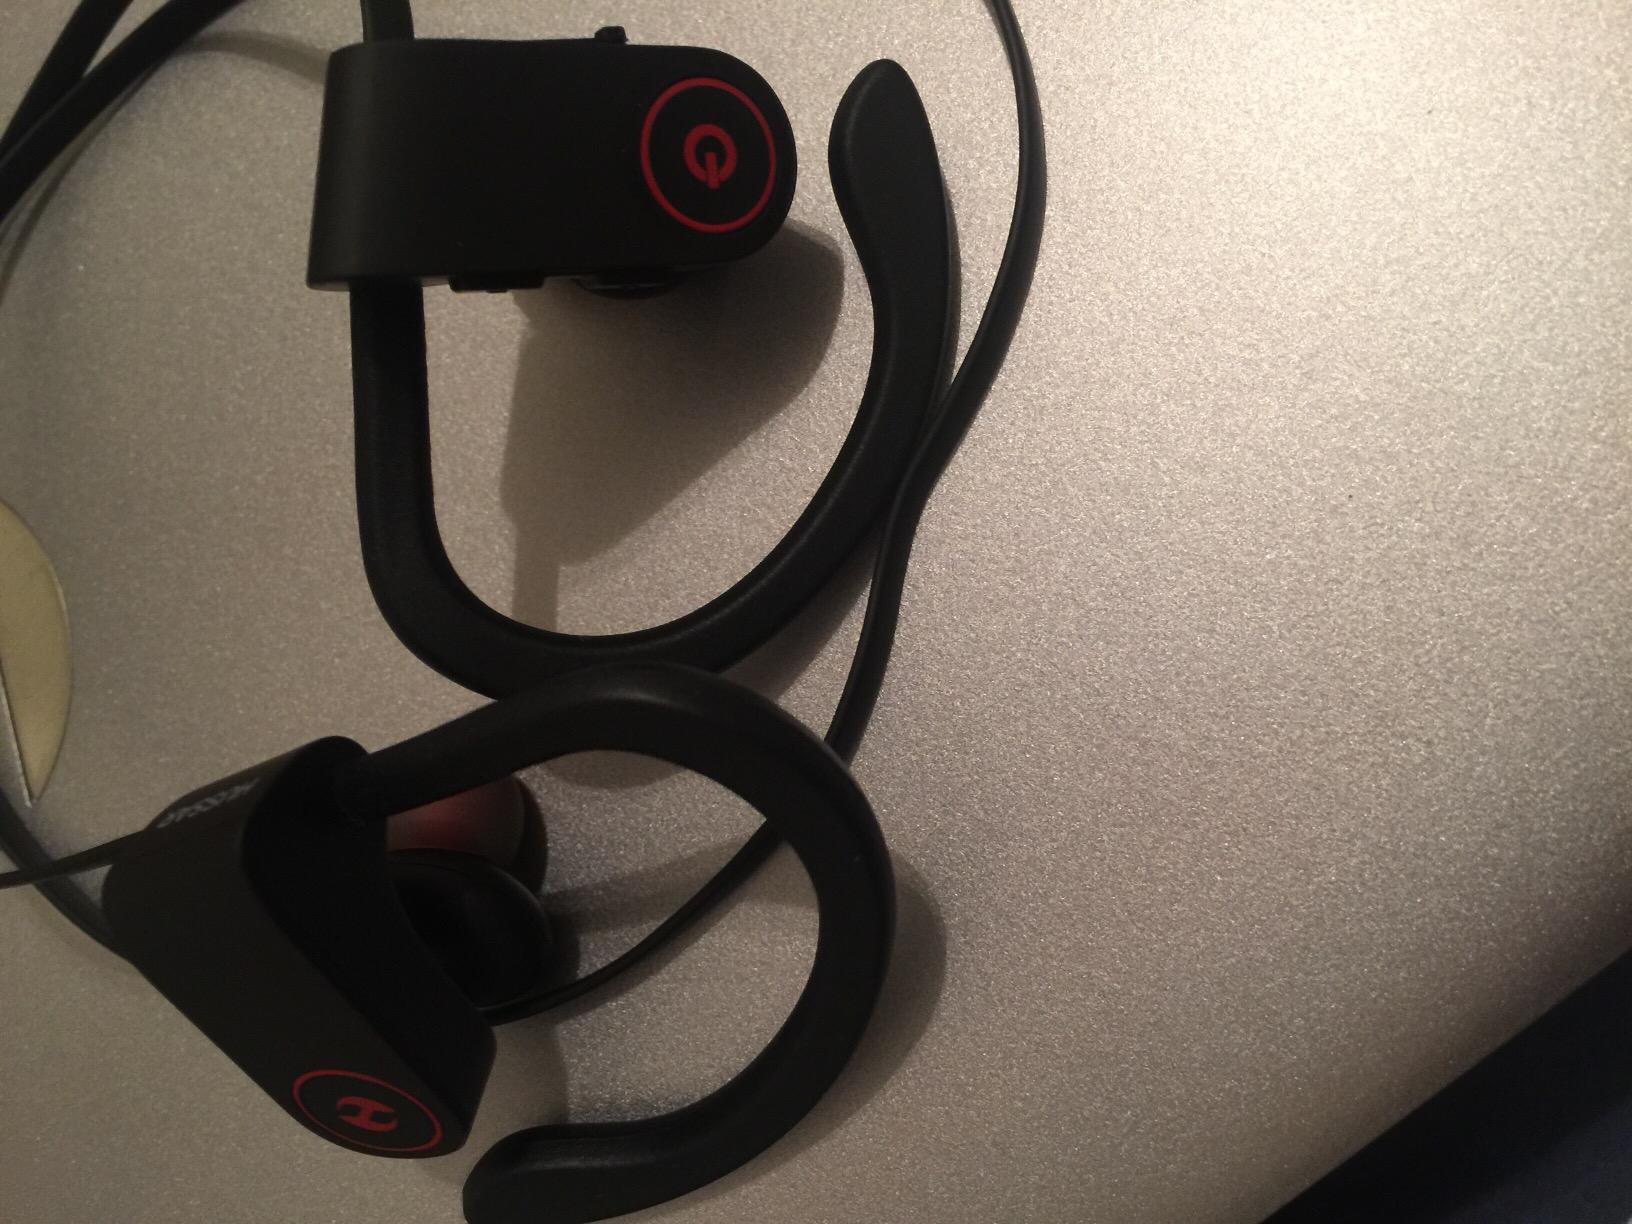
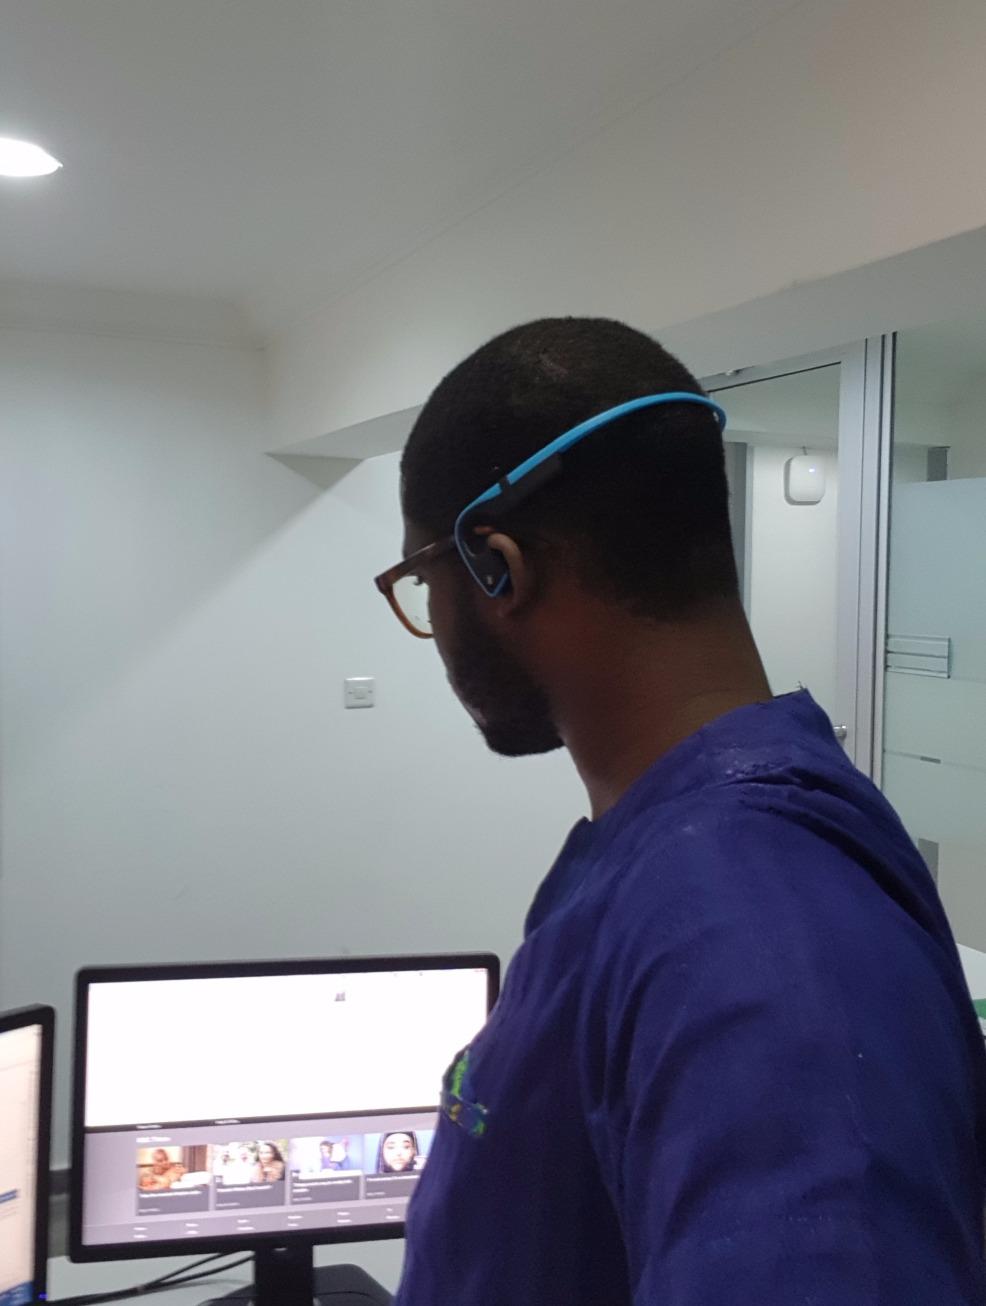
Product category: headphones
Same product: no